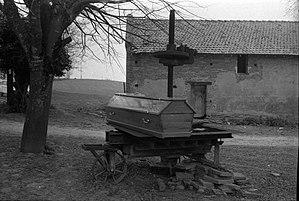
Propriété ""La Fumade"" sur la commune de Saint-Nauphary (Tarn-et-Garonne). 30 ou 31 mars 1973. Vue d'ensemble d'un cercueil posé que un pressoir
L’affaire Portal est un fait divers qui s’est déroulé entre 1973 et 1975 à Saint-Nauphary. Fortement médiatisé en son temps, ce fait divers a mobilisé les médias et remué le monde politique pendant plus de deux ans. Deux ouvrages lui sont alors consacrés, l’un par le père du cinéaste Bertrand Tavernier, René Tavernier et l’autre par Guy Chassagnard, ainsi que le documentaire TV L'Affaire Portal réalisé par Roger Kahane, sur une idée du journaliste Georges Arnaud. En 2016, l’auteur et psychanalyste Emmanuel Deun consacre un nouvel ouvrage à l’affaire : L'étrange affaire Portal, un fait divers entre deux mondes.